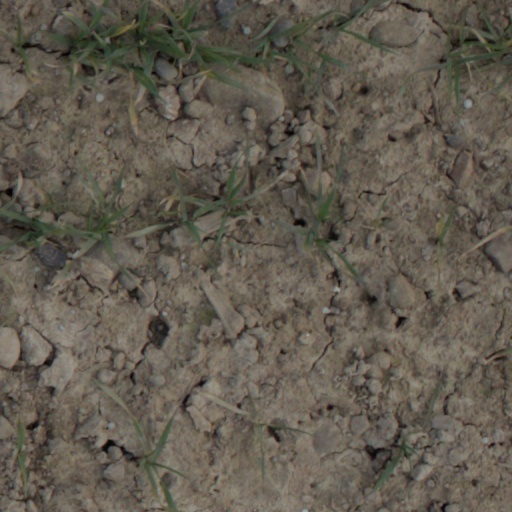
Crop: wheat